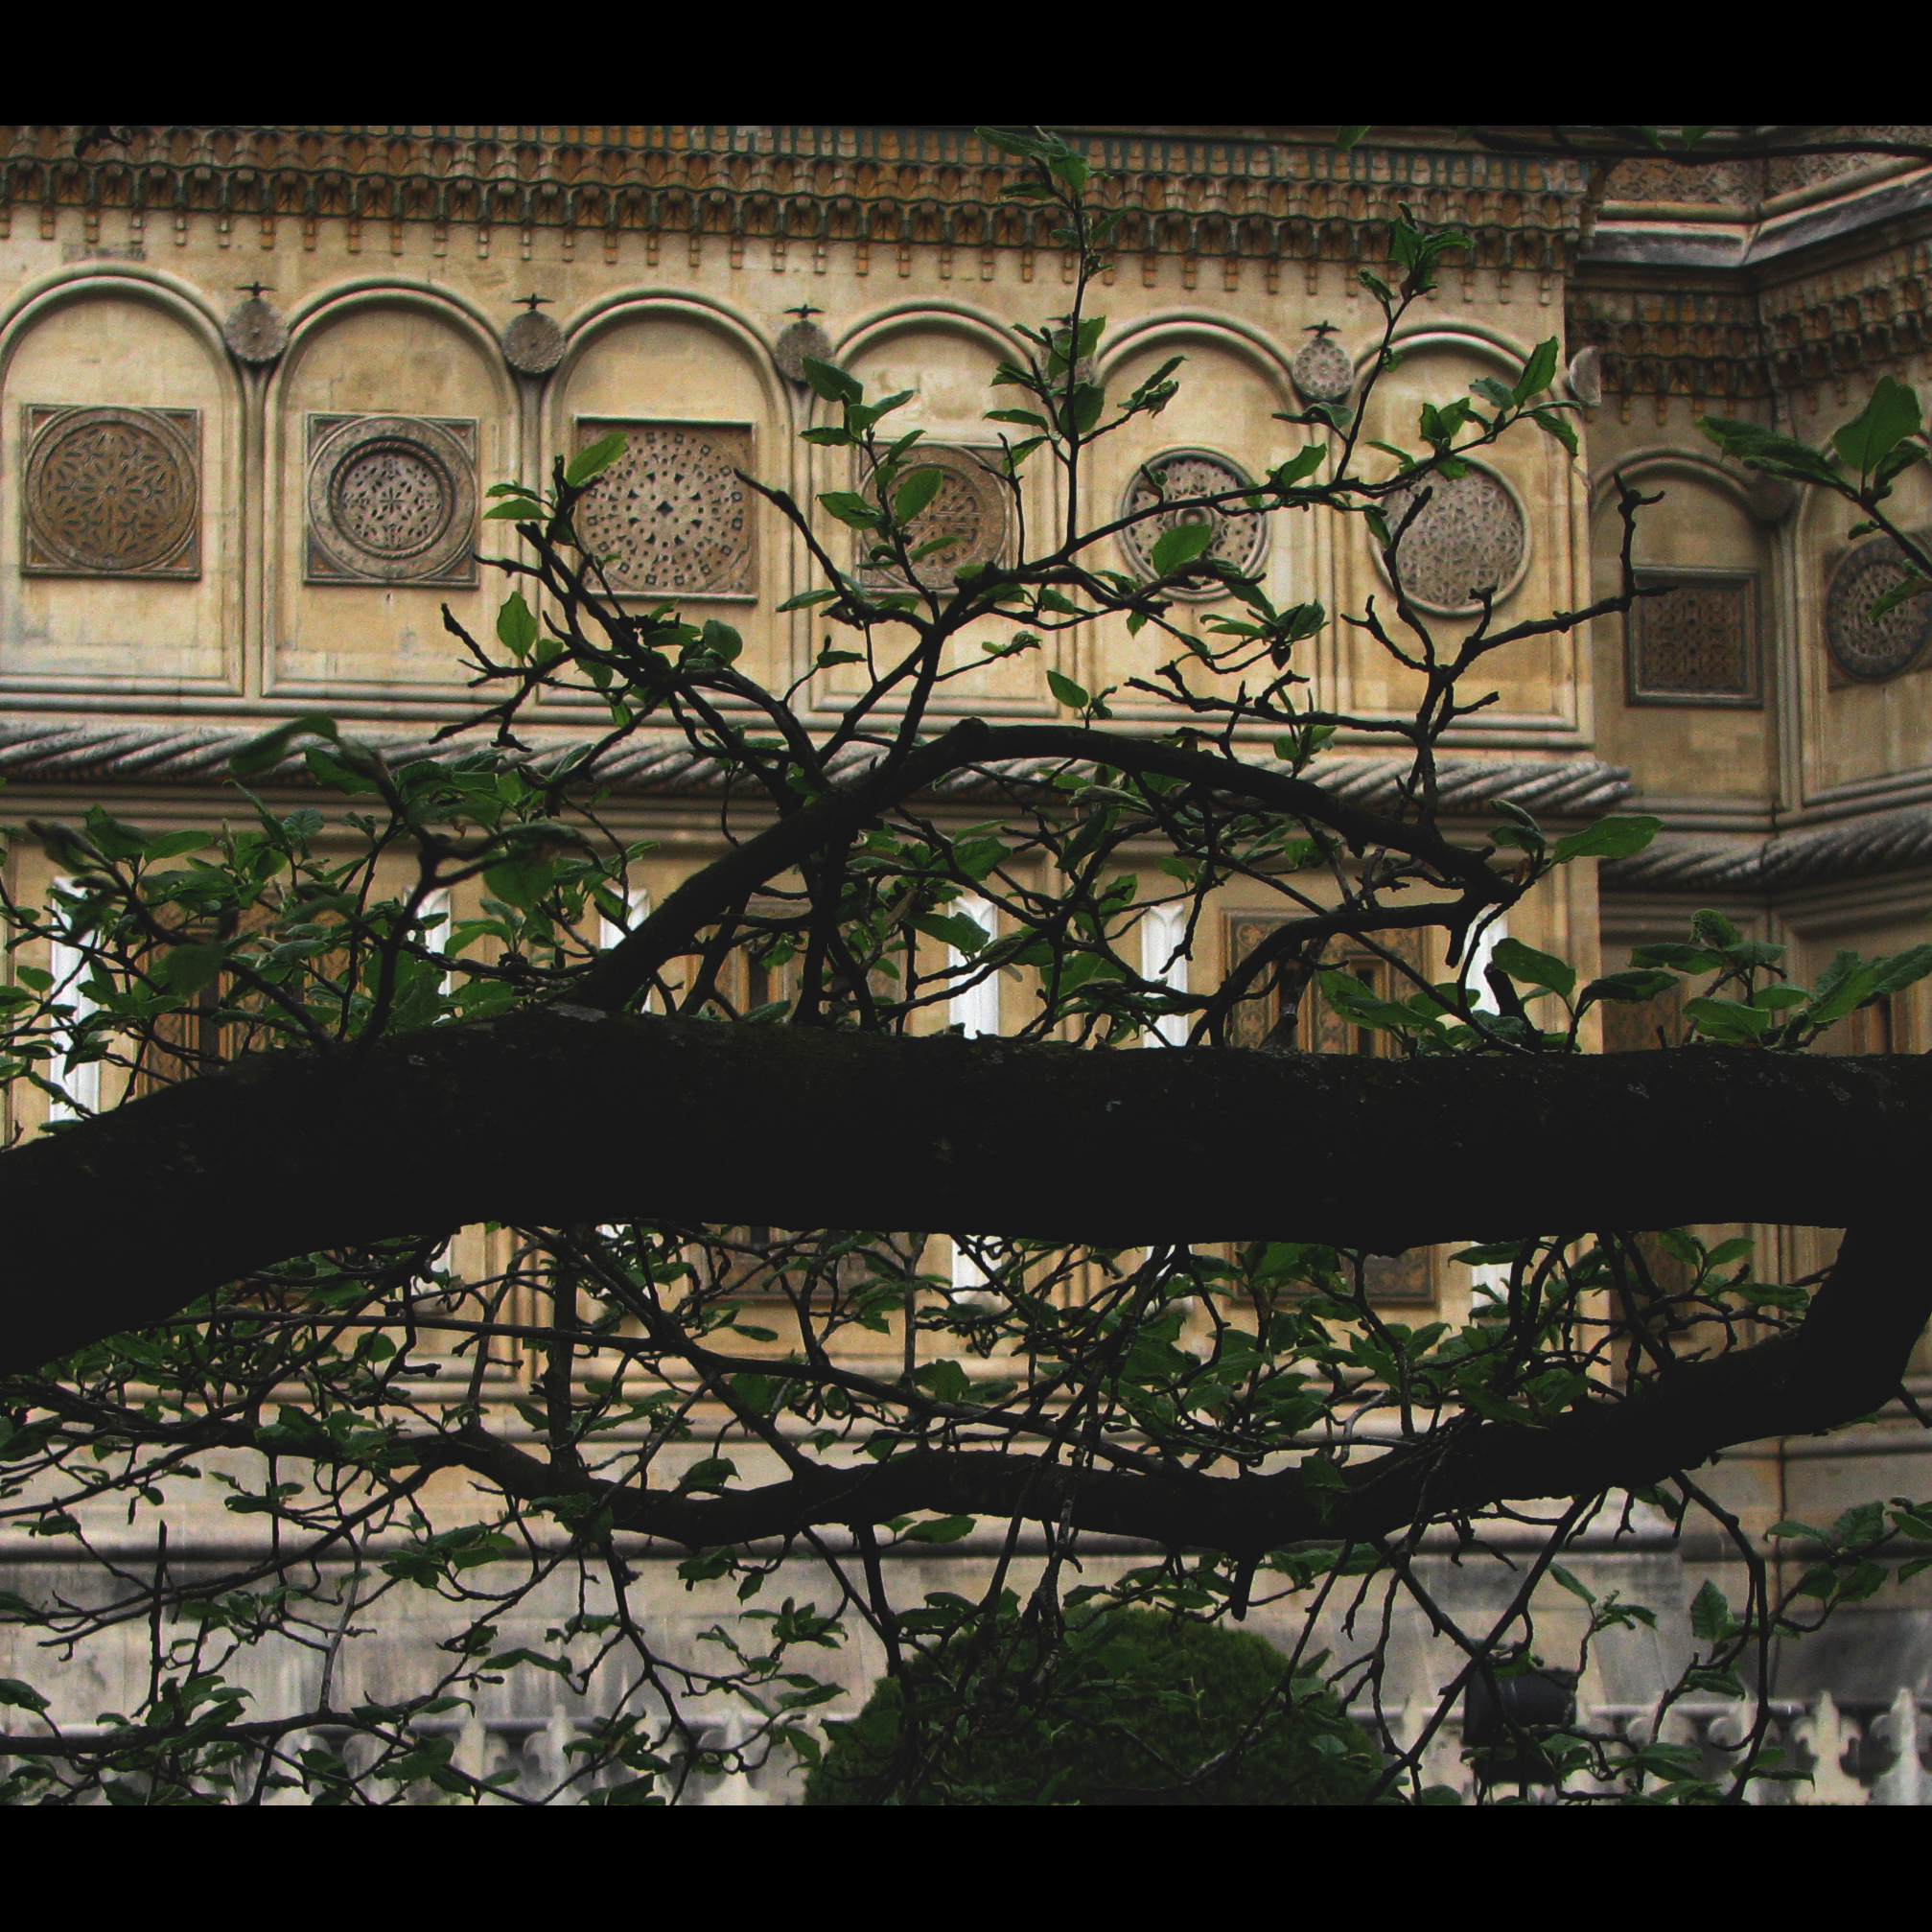
tree, branch, architecture, photography, leaf, flower, window, glass, monument, photo, arch, botany, church, cathedral, garden, photos, de, fotografie, revival, romania, roumanie, catedrala, biserica, arhitectura, wallachia, orthodoxy, romanian, ortodoxa, patrimoniu, ortodox, manastirea, manastire, valahia, tararomaneasca, neoromanesc, orthodoxe, curteadearges, ortodossa, neagoebasarab, neoromanianstyle, lmiagiima1362801, georgeenescu, poemaromana